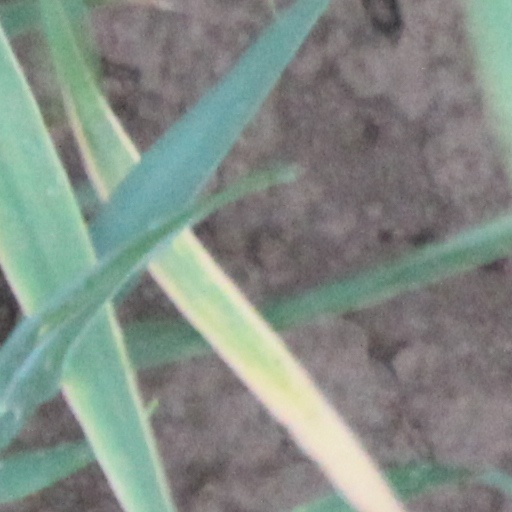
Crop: wheat